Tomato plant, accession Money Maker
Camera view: tilt-top (135 deg); turntable rotation: 300 degrees
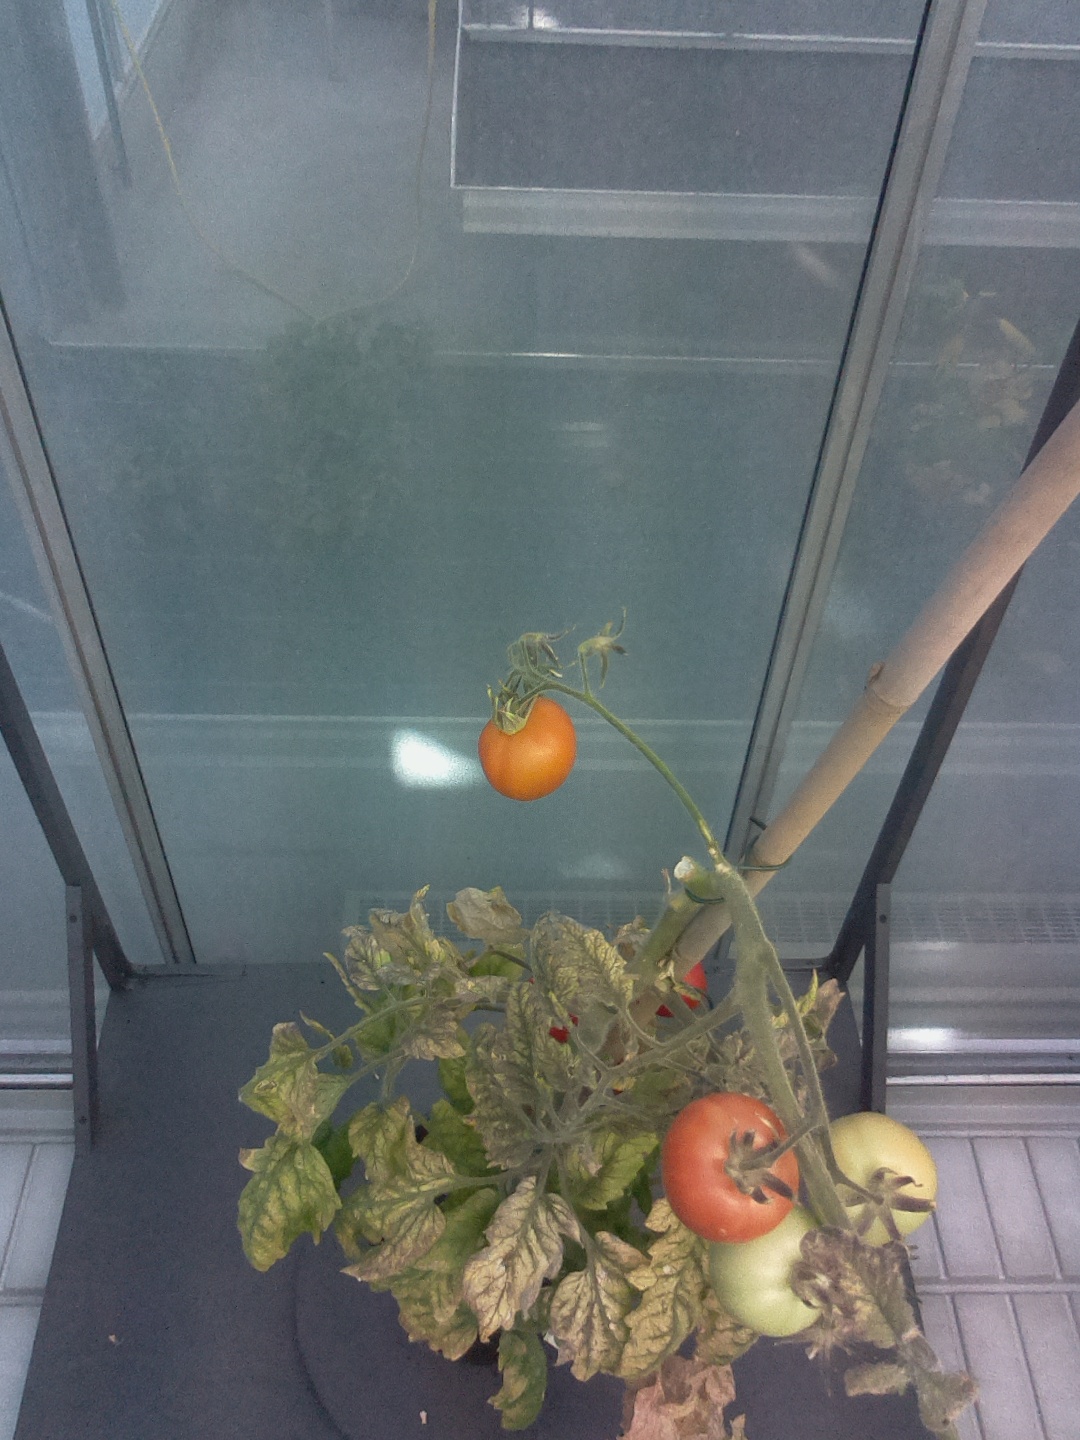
BBCH growth stage 85: 50%-60% of fruits show typical fully ripe color